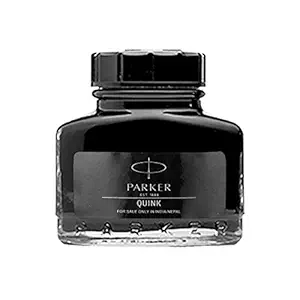
Parker Quink Ink Bottle (Black)
Category: OfficeProducts
Price: 90 (list price: 100)
Rating: 4.3 (3,061 ratings)
About this product: Black Colour is washable in nature.|30ml Bottle|High quality ink